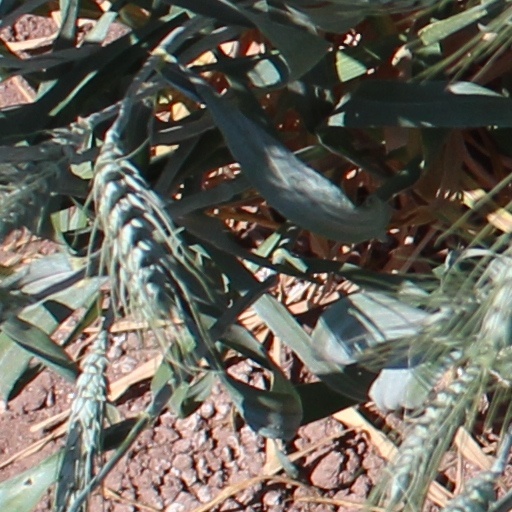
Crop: wheat